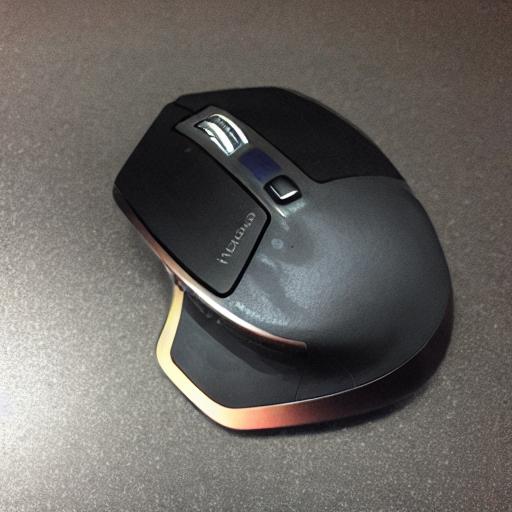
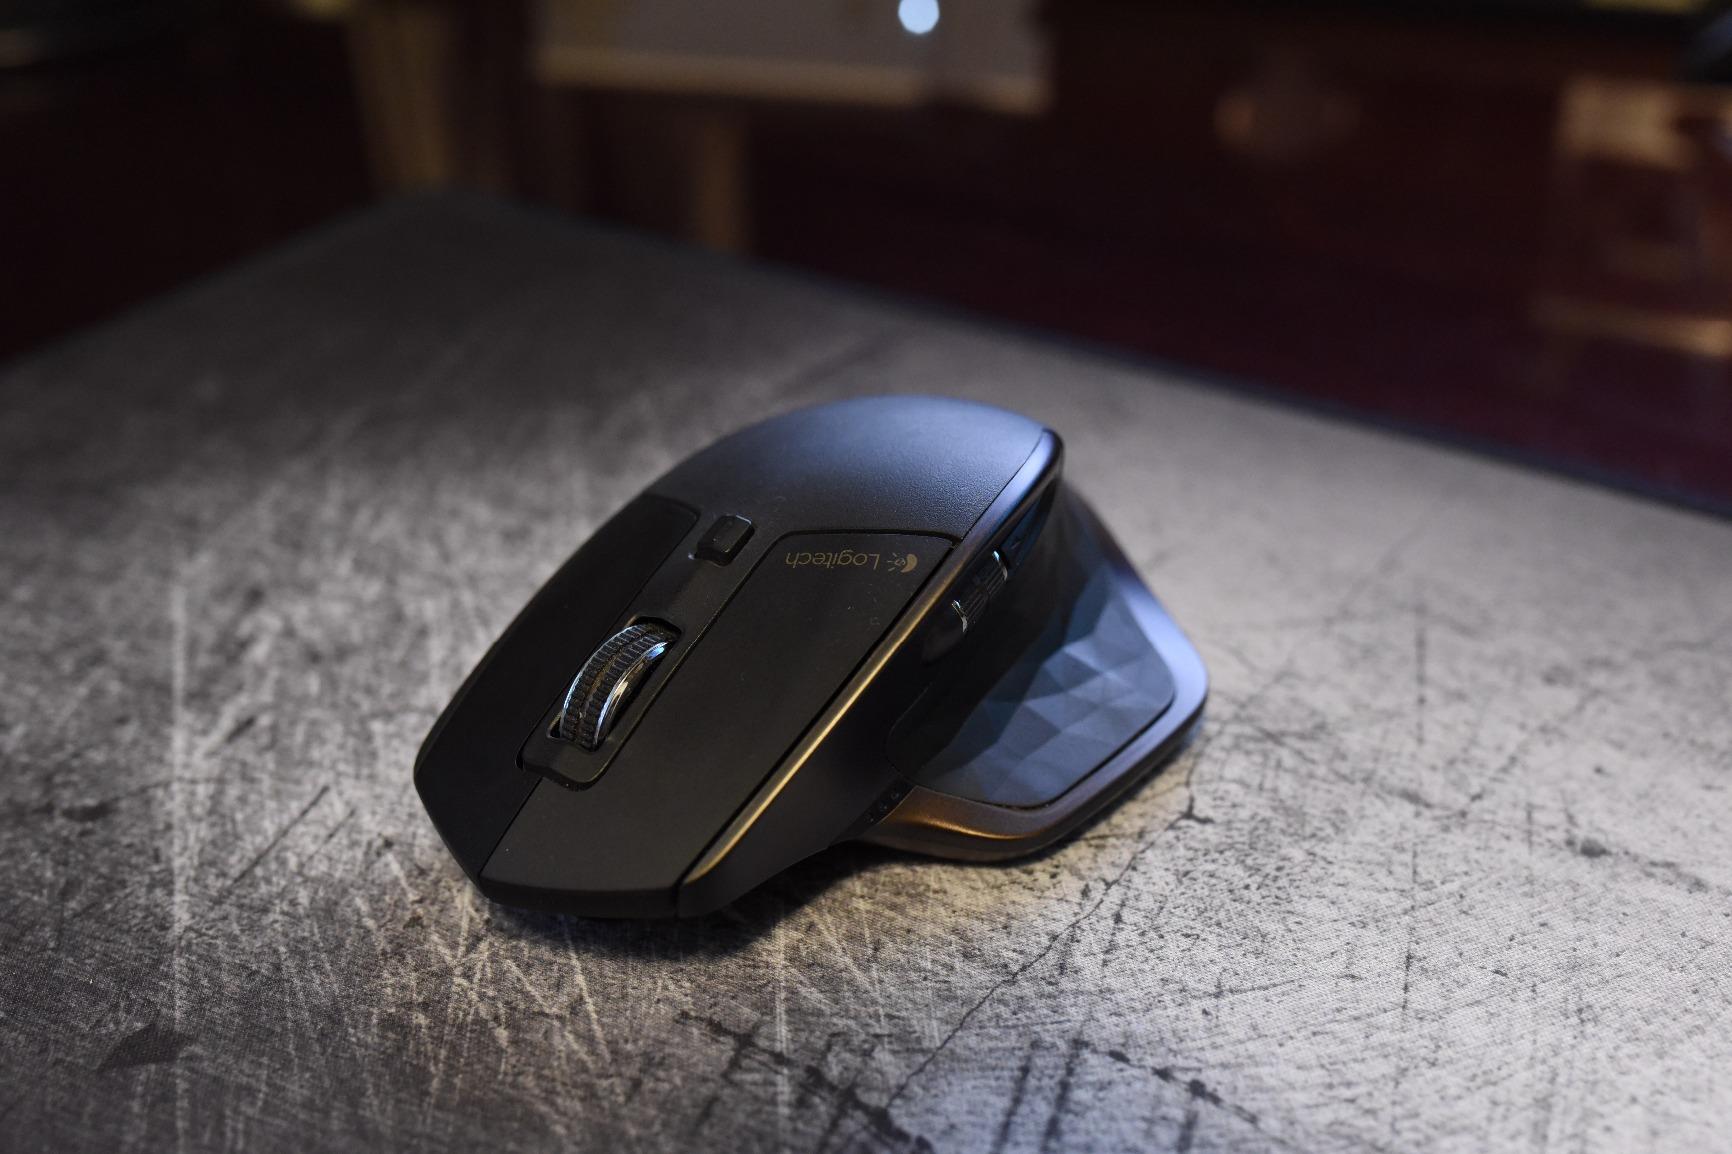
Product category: mouse
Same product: no